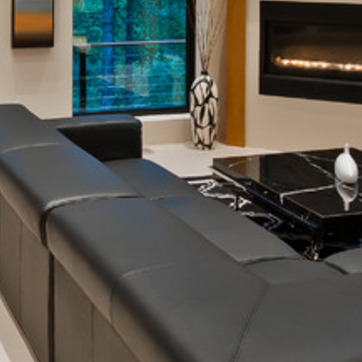
Material: leather